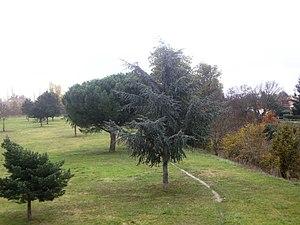
Rive droite de l'Hers-Mort à Fonbeauzard (Haute-Garonne, France).
Fonbeauzard est une commune française située dans le département de la Haute-Garonne, en région Occitanie.